Paul Brown

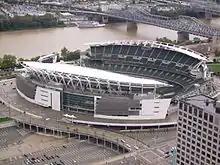
The Bengals' stadium was named after Paul Brown from 2000 to 2022.

The Browns reached the championship each of the next three years, but lost all of those games. In both 1952 and 1953, Cleveland lost championships to the Detroit Lions, who were then on the rise after decades of mediocrity. Before the 1953 season, McBride sold the team to a group of local businessmen led by David Jones for $600,000 ($ million in dollars). While Brown was upset that McBride did not consult him about the deal, the new owners said they would stay out of the picture and let Brown run the team. Brown saw this as a crucial issue: he felt he needed full control over personnel decisions and coaching to make his system work.